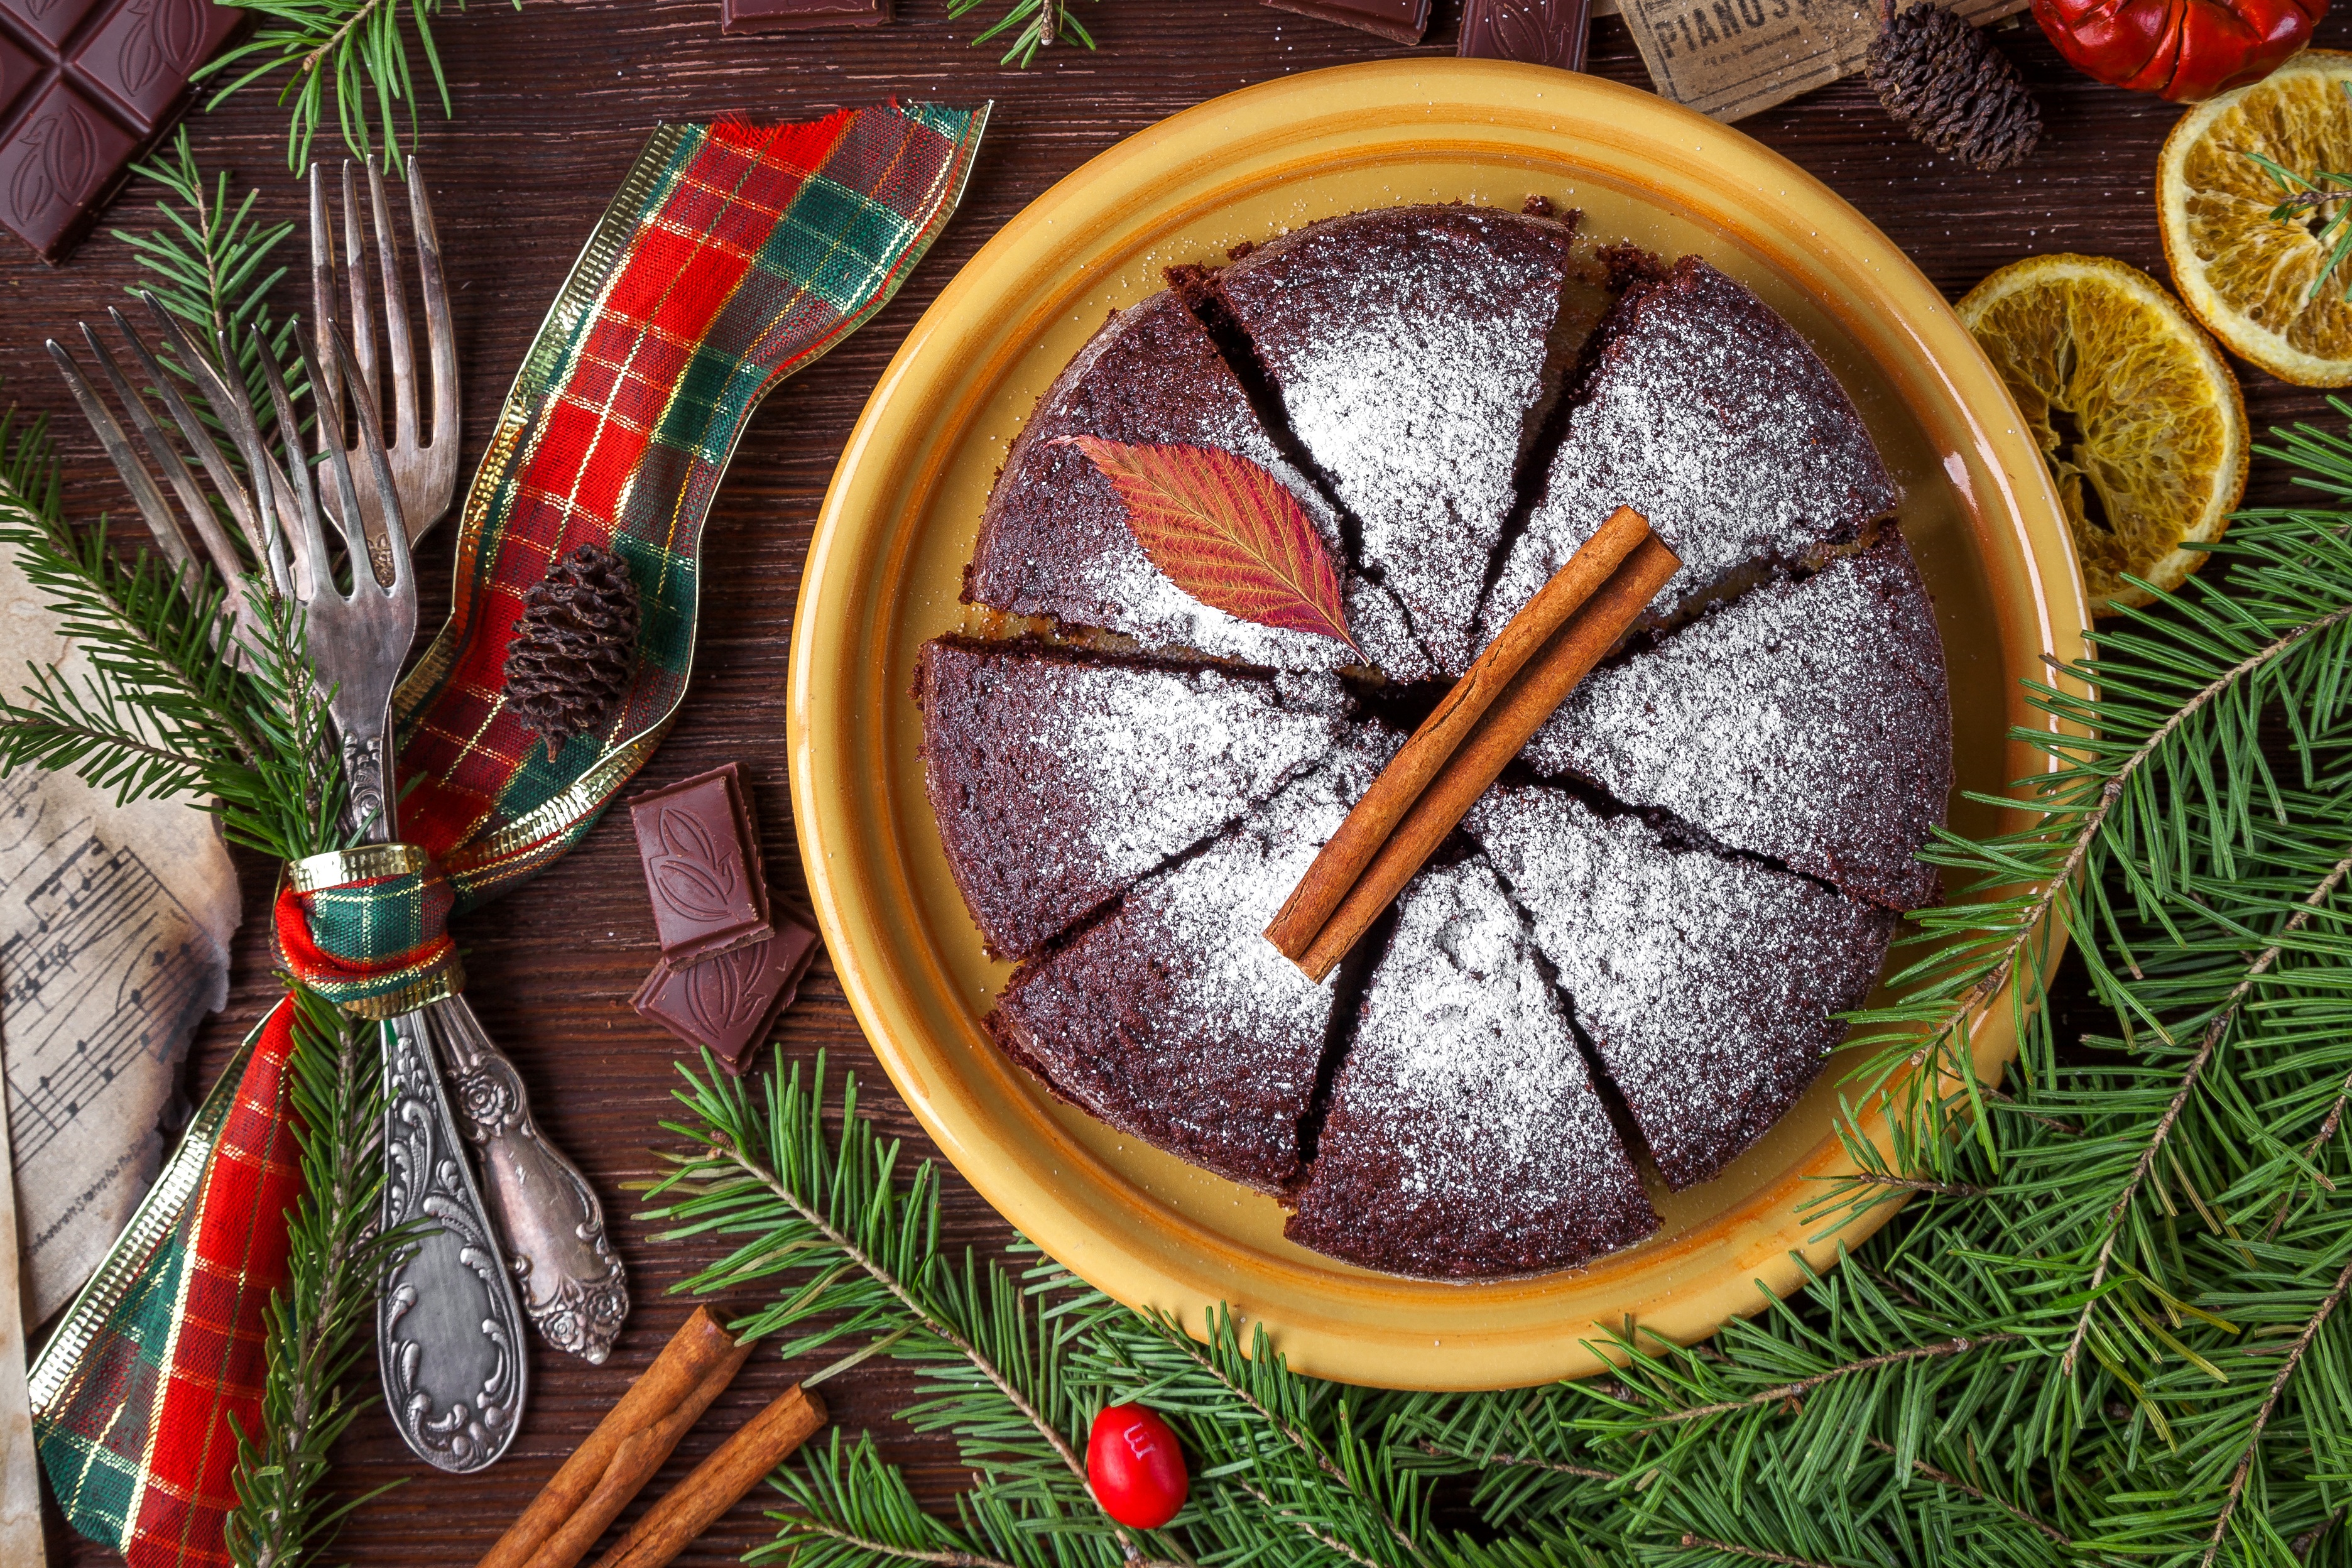
table, sweet, flower, food, cooking, produce, holiday, kitchen, baking, christmas, dessert, cake, still life, pie, christmas decoration, art, treats, sweets, flavor, sponge cake, christmas cake